Daybreak Scotland

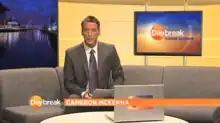
"Daybreak Scotland" CSO set, September 2012 (pictured is presenter, Cameron McKenna)

Daybreak Scotland (previously "GMTV Scotland") was the regional news broadcaster for the two ITV regions in northern and central Scotland, provided for the ITV breakfast station ITV Breakfast. The bulletins were produced for "Daybreak" (previously "GMTV") by Macmillan Media, and were broadcast from studios in Glasgow.